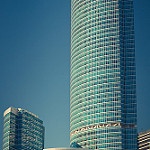
Scene: Outdoor